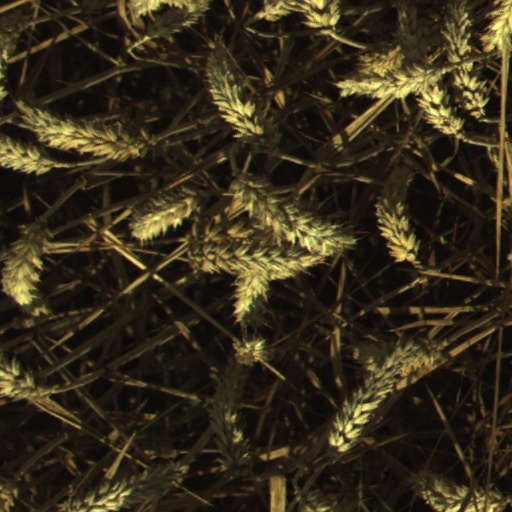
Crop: wheat